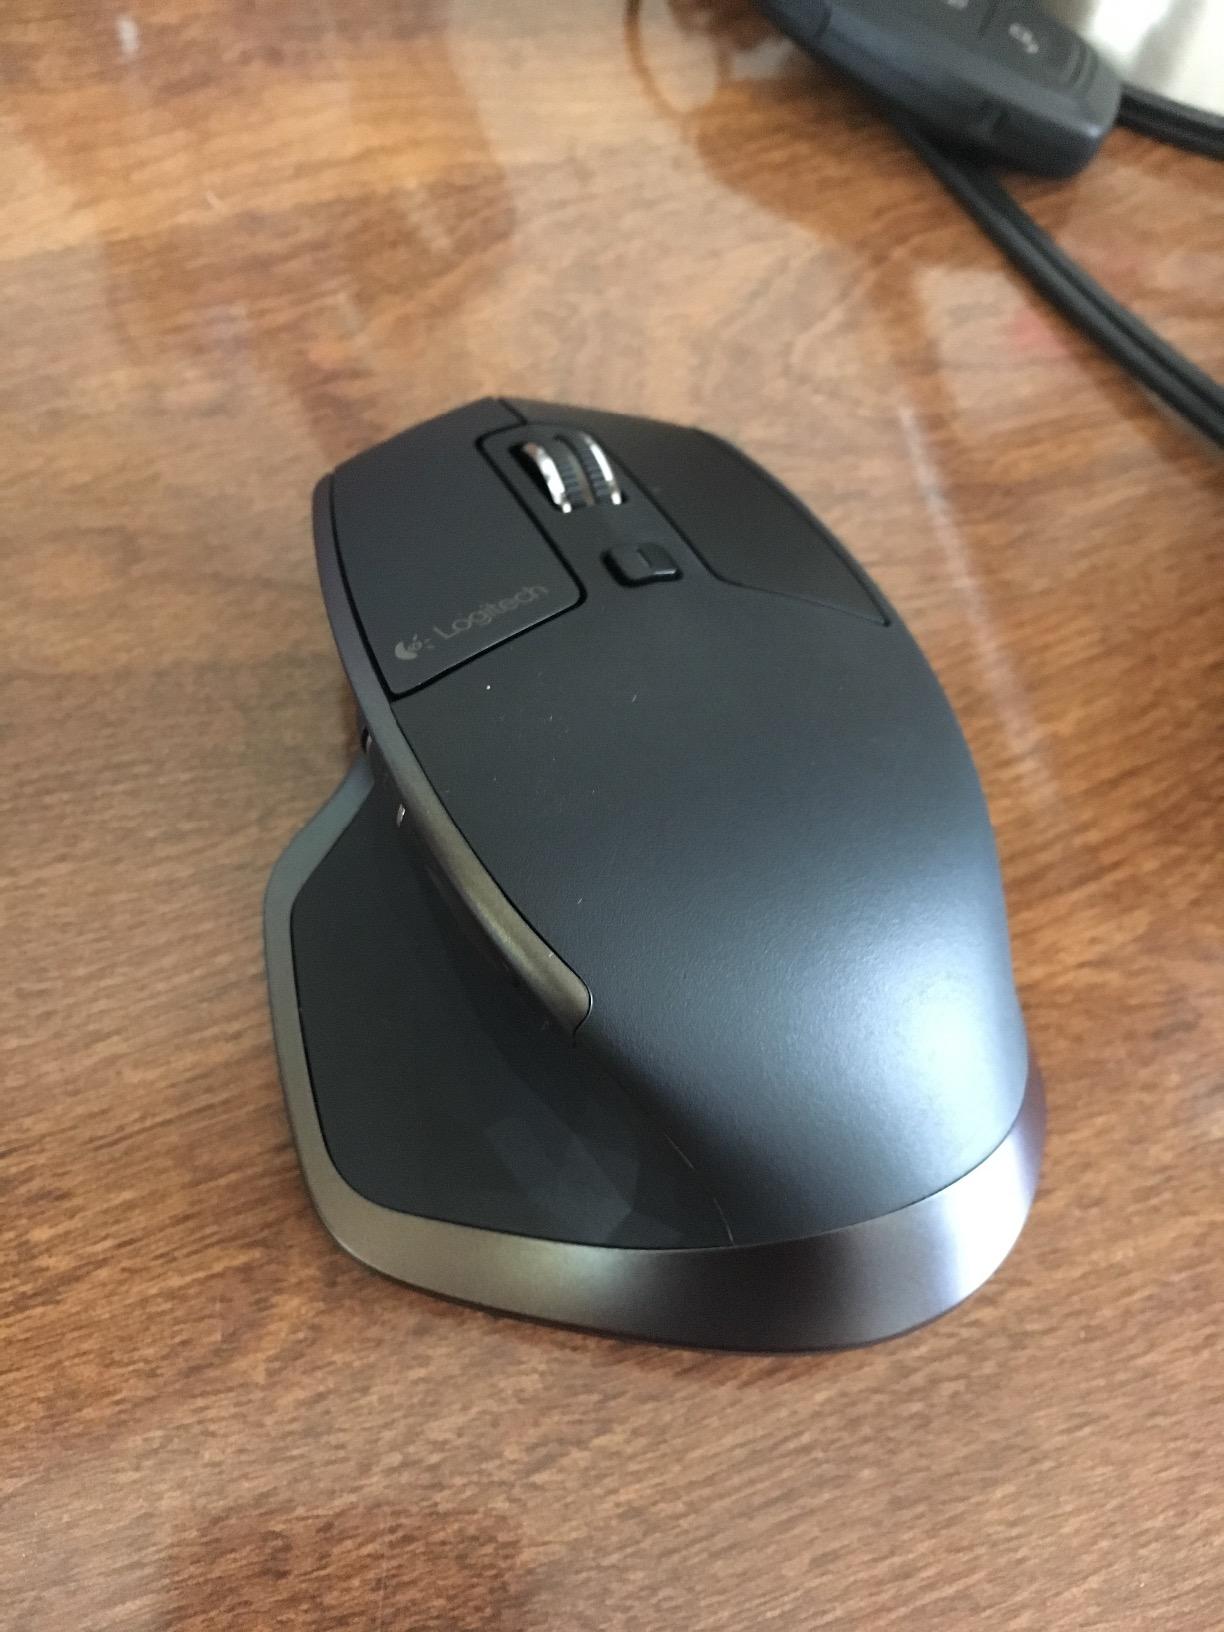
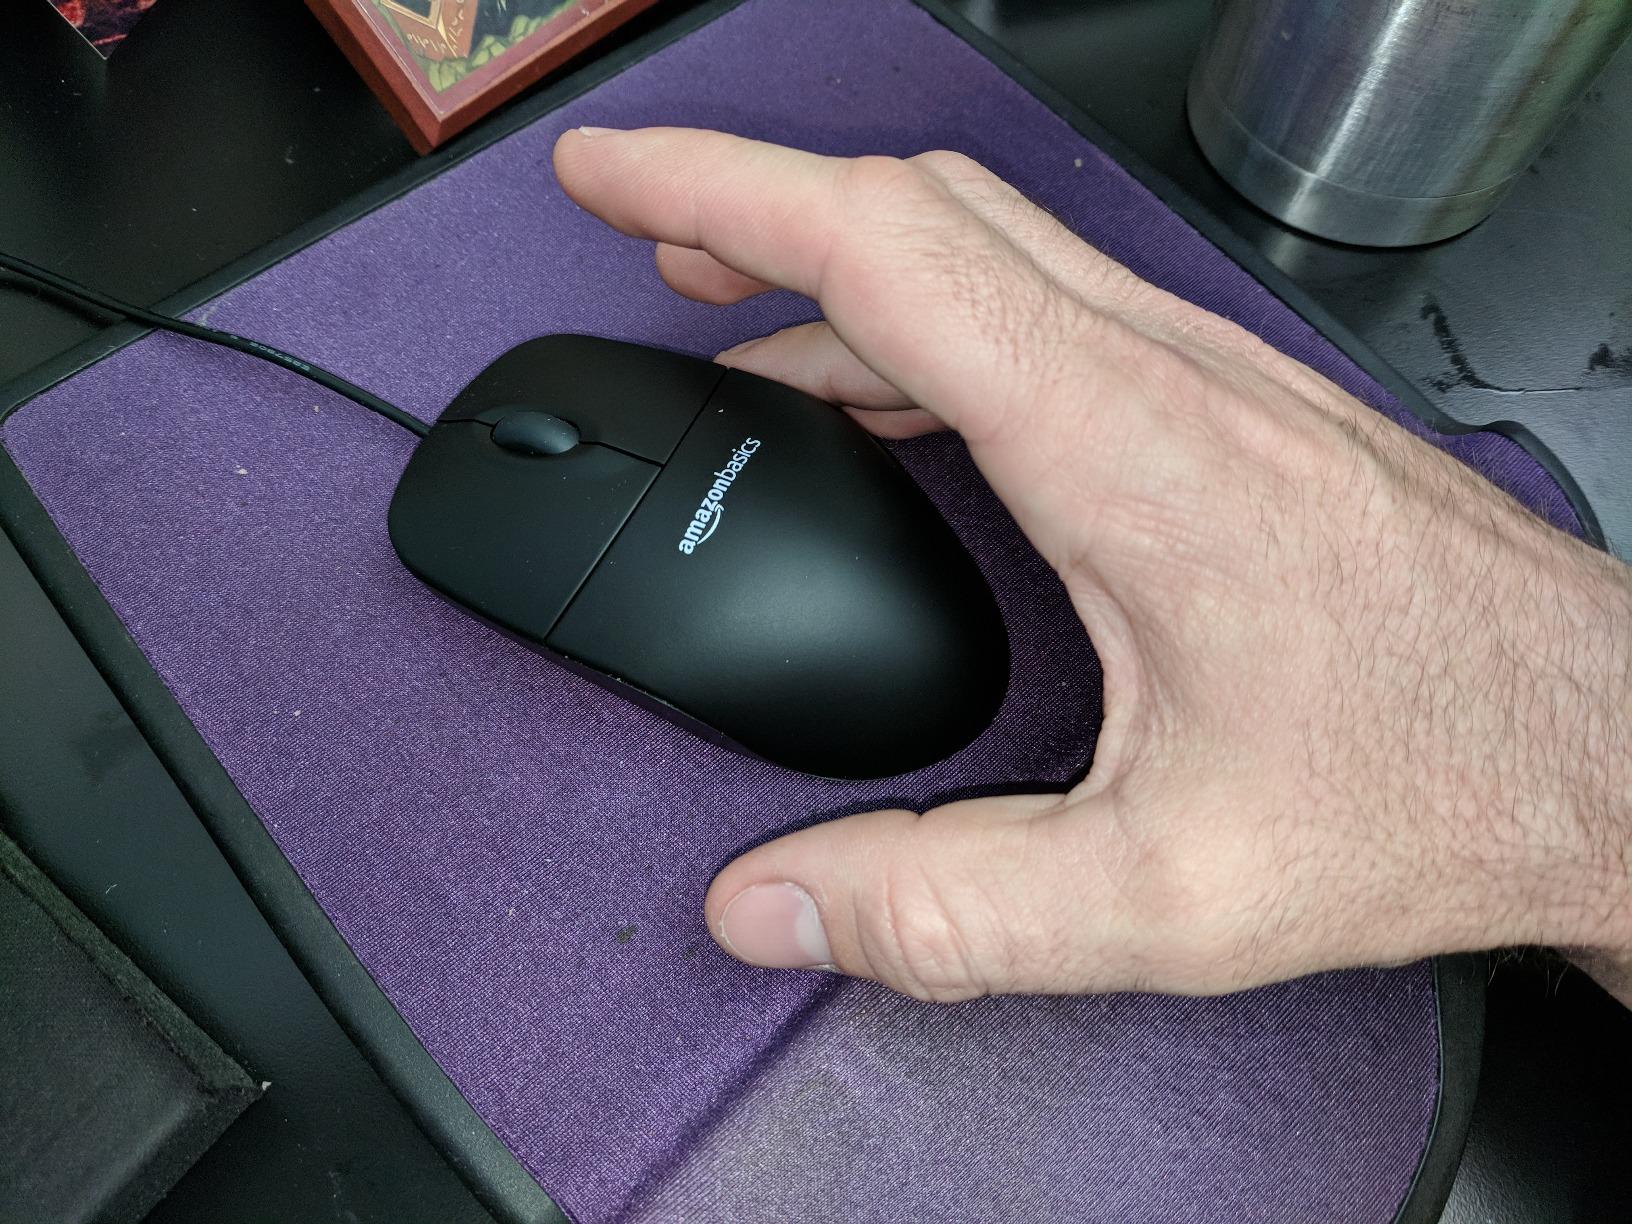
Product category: mouse
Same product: no